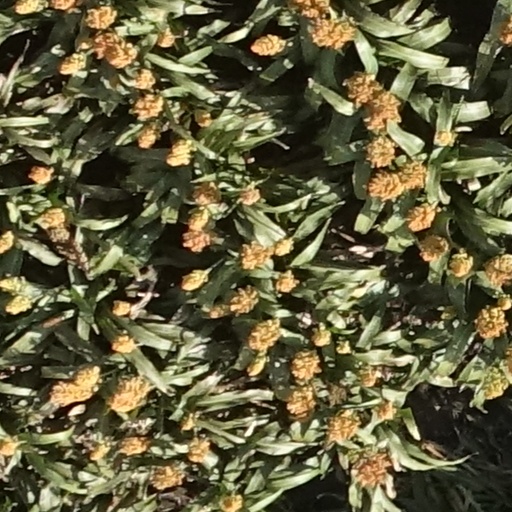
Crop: sorghum